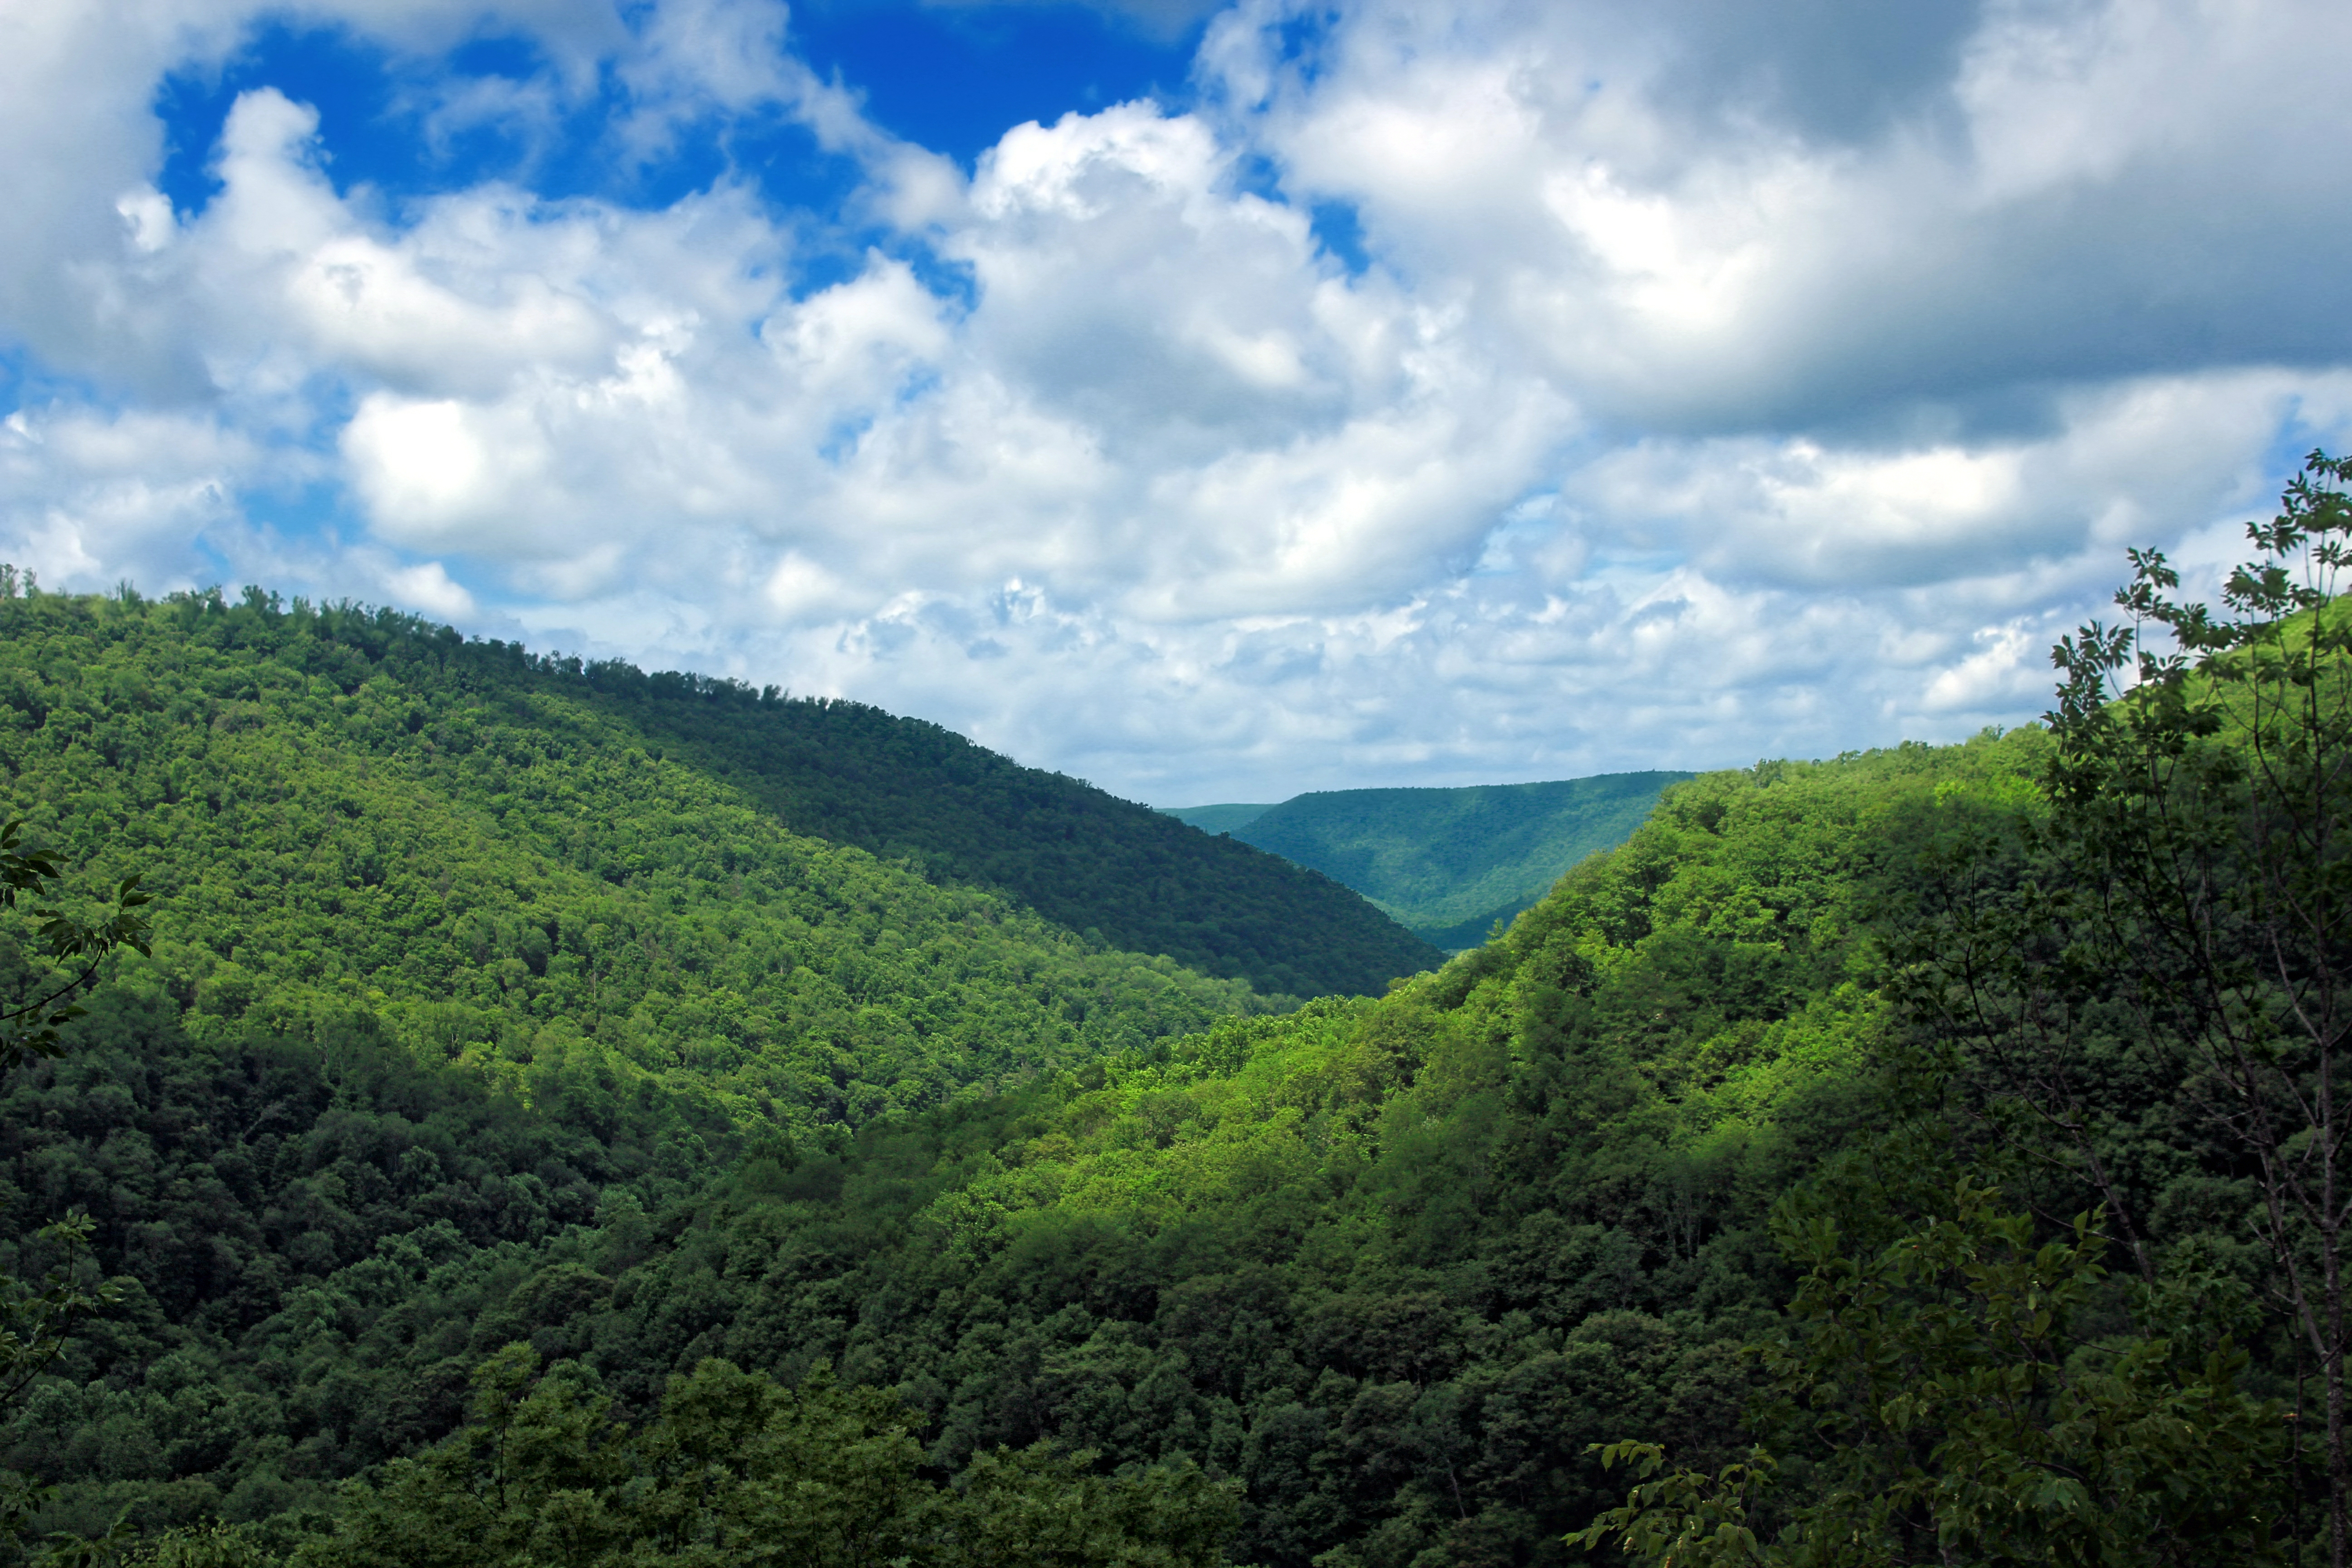
landscape, tree, nature, forest, wilderness, mountain, cloud, sky, hiking, meadow, hill, valley, mountain range, summer, highland, ridge, trees, hills, creativecommons, clouds, mountains, rainforest, appalachianmountains, alleghenyplateau, stratocumulus, pennsylvania, endlessmountains, loyalsockstateforest, sullivancounty, loyalsocktrail, kettlecreekwildarea, plateau, habitat, ecosystem, kettlecreekvista, kettlecreekgorge, landform, natural environment, geographical feature, mountainous landforms